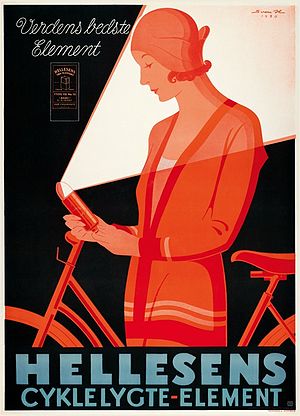
Hellesens
Plakat der reklamerer for Hellesens batterier
Hellesens er et dansk firma, grundlagt i 1887. Firmaet opfandt tørelementet.